Metolius, Oregon

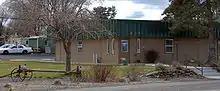
City Hall in Metolius

Metolius was founded in the early 1900s. The earliest records are from 1903 and written in German.